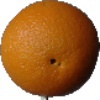
Label: orange